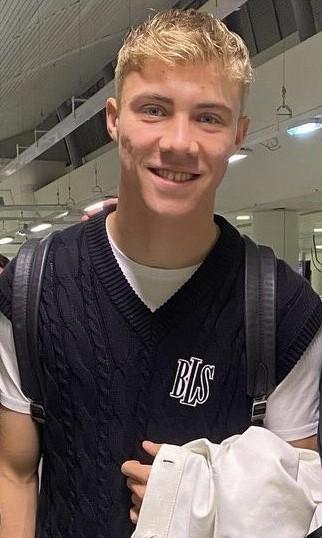
รัสมุส ฮอยลุนด์

| name = รัสมุส ฮอยลุนด์
| image = Rasmus Højlund with a fan.jpg
| image_size = 220px
| caption = ฮอยลุนด์ในปี 2023
| full_name = รัสมุส วินเทอร์ ฮอยลุนด์cite web |last1=Nørby Jensen |first1=Jørgen |title=Rasmus Højlund Den Store Danske |website=lex.dk |publisher=Den Store Danske |language=da |date=26 March 2023
| birth_place = โคเปนเฮเกน เดนมาร์ก
| height = 1.91 เมตร
| position = กองหน้า
| currentclub = สโมสรฟุตบอลแมนเชสเตอร์ยูไนเต็ด|แมนเชสเตอร์ยูไนเต็ด
| clubnumber = 9
| youthclubs2 = Brøndby IF|Brøndby
| youthyears3 = –2020
| youthclubs3 = สโมสรฟุตบอลโคเปนเฮเกน|โคเปนเฮเกน
| years1 = 2020–2022
| clubs1 = สโมสรฟุตบอลโคเปนเฮเกน|โคเปนเฮเกน
| caps1 = 19
| goals1 = 0
| years2 = 2022
| clubs2 = SK Sturm Graz|สตวร์ม กราซ
| caps2 = 18
| goals2 = 9
| years3 = 2022–2023
| clubs3 = อาตาลันตาแบร์กามัสกากัลโช|อาตาลันตา
| caps3 = 32
| goals3 = 9
| years4 = 2023–
| clubs4 = สโมสรฟุตบอลแมนเชสเตอร์ยูไนเต็ด|แมนเชสเตอร์ยูไนเต็ด
| caps4 = 30
| goals4 = 10
| nationalyears1 = 2018–2019
| nationalteam1 = ฟุตบอลทีมชาติเดนมาร์กรุ่นอายุไม่เกิน 16 ปี|เดนมาร์ก อายุไม่เกิน 16 ปี
| nationalcaps1 = 10
| nationalgoals1 = 1
| nationalyears2 = 2019
| nationalteam2 = ฟุตบอลทีมชาติเดนมาร์กรุ่นอายุไม่เกิน 17 ปี|เดนมาร์ก อายุไม่เกิน 17 ปี
| nationalcaps2 = 5
| nationalgoals2 = 1
| nationalyears3 = 2021–2022
| nationalteam3 = ฟุตบอลทีมชาติเดนมาร์กรุ่นอายุไม่เกิน 19 ปี|เดนมาร์ก อายุไม่เกิน 19 ปี
| nationalcaps3 = 9
| nationalgoals3 = 1
| nationalyears4 = 2022
| nationalteam4 = ฟุตบอลทีมชาติเดนมาร์กรุ่นอายุไม่เกิน 21 ปี|เดนมาร์ก อายุไม่เกิน 21 ปี
| nationalcaps4 = 3
| nationalgoals4 = 0
| nationalyears5 = 2022–
| nationalteam5 = ฟุตบอลทีมชาติเดนมาร์ก|เดนมาร์ก
| nationalcaps5 = 12
| nationalgoals5 = 7
รัสมุส วินเทอร์ ฮอยลุนด์ (, ; เกิดวันที่ 4 กุมภาพันธ์ ค.ศ. 2003) เป็นนักฟุตบอลชาวเดนมาร์ก ปัจจุบันเล่นในตำแหน่งกองหน้าให้แก่สโมสรฟุตบอลแมนเชสเตอร์ยูไนเต็ด|แมนเชสเตอร์ยูไนเต็ดในพรีเมียร์ลีก และฟุตบอลทีมชาติเดนมาร์ก|ทีมชาติเดนมาร์ก
ฮอยลุนด์มาจากทีมเยาวชนของสโมสรฟุตบอลโคเปนเฮเกน|โคเปนเฮเกน เขาในวัยเพียง 17 ปี ได้ลงเล่นให้แก่ทีมชุดแรกของสโมสรเป็นครั้งแรกเมื่อเดือนตุลาคม ค.ศ. 2020 เขาทำ 5 ประตูจากการลงเล่น 32 นัดให้แก่โคเปนเฮเกน ก่อนที่จะย้ายไปSK Sturm Graz|สตวร์ม กราซ ในออสเตรียเมื่อเดือนมกราคม ค.ศ. 2022 และในปีเดียวกันนั้นเอง เขาย้ายไปอาตาลันตาแบร์กามัสกากัลโช|อาตาลันตาด้วยค่าตัว 17 ล้านยูโร
ฮอยลุนด์ลงเล่นให้แก่ทีมชาติเดนมาร์กชุดเยาวชนตั้งแต่ฟุตบอลทีมชาติเดนมาร์กรุ่นอายุไม่เกิน 16 ปี|รุ่นอายุไม่เกิน 16 ปี ถึงฟุตบอลทีมชาติเดนมาร์กรุ่นอายุไม่เกิน 16 ปี|รุ่นอายุไม่เกิน 21 ปี เขาลงเล่นให้แก่ทีมชาติชุดใหญ่ครั้งแรกเมื่อเดือนกันยายน ค.ศ. 2022
==สถิติอาชีพ==
=== นานาชาติ ===
== เกียรติประวัติ ==
โคเปนเฮเกน
* เดนิชซูเปอร์ลีกา: 2021–22
แมนเชสเตอร์ยูไนเต็ด
เอฟเอคัพ : เอฟเอคัพ ฤดูกาล 2023–24|2023-24
สตวร์ม กราซ
* ออสเตรียนคัพ: 2022–23
== อ้างอิง ==
== แหล่งข้อมูลอื่น ==
* Profile ที่เว็บไซต์แมนเชสเตอร์ยูไนเต็ด
*
*
*
หมวดหมู่:นักฟุตบอลชาวเดนมาร์ก
หมวดหมู่:กองหน้าฟุตบอล
หมวดหมู่:ผู้เล่นสโมสรฟุตบอลโคเปนเฮเกน
หมวดหมู่:ผู้เล่นอาตาลันตาแบร์กามัสกากัลโช
หมวดหมู่:ผู้เล่นสโมสรฟุตบอลแมนเชสเตอร์ยูไนเต็ด
หมวดหมู่:ผู้เล่นในเดนิชซูเปอร์ลีกา
หมวดหมู่:ผู้เล่นในออสเตรียนฟุตบอลบุนเดิสลีกา
หมวดหมู่:ผู้เล่นในเซเรียอา
หมวดหมู่:ผู้เล่นในพรีเมียร์ลีก
หมวดหมู่:นักฟุตบอลทีมชาติเดนมาร์ก
หมวดหมู่:บุคคลจากโคเปนเฮเกน
หมวดหมู่:ผู้เล่นในฟุตบอลชิงแชมป์แห่งชาติยุโรป 2024